Cauleen Smith

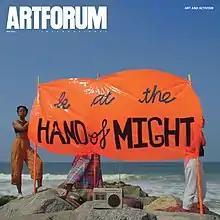
Cauleen Smith and "Sojourner" featured in the cover art of "Artforum" magazine (May 2019)

Smith's "Give It or Leave It" was exhibited at the Institute of Contemporary Art, Philadelphia in 2018, with support provided by an Ellsworth Kelly Award from the Foundation for Contemporary Arts. The description of the exhibit reads, "Through films, objects, and installation, Give It or Leave It offers an emotional axis by which to navigate four distinct universes: Alice Coltrane and her ashram, a 1966 photo shoot by Bill Ray at Simon Rodia’s Watts Towers, Noah Purifoy and his desert assemblages, and black spiritualist Rebecca Cox Jackson and her Shaker community. These locations, while not technically utopian societies, embody sites of historical speculation and radical generosity between artist and community. In reimagining a future through this mix, Smith casts a world that is black, feminist, spiritual, and unabashedly alive.